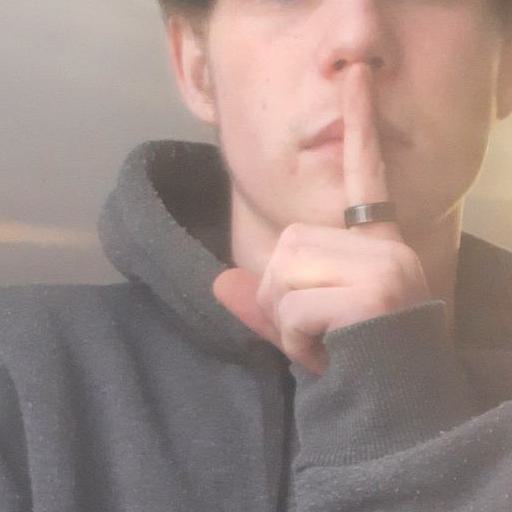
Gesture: mute